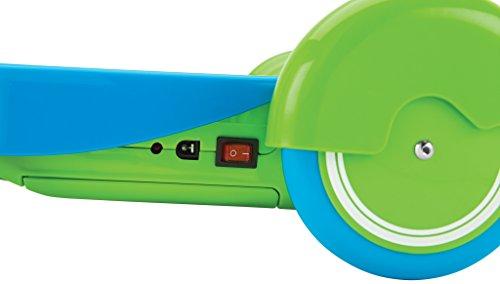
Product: Razor Jr. Lil' E Scooter
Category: Sports & Outdoors | Outdoor Recreation | Skates, Skateboards & Scooters | Scooters & Equipment | Scooters
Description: Electric fun for the little ones.
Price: $68.13
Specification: Product Dimensions:         14 x 26 x 10 inches ; 8.16 pounds    |Shipping Weight: 11.2 pounds (View shipping rates and policies)|ASIN: B01ET6JGRS|Item model number: 20159699|Batteries 1 Nonstandard Battery batteries required. (included)|    #132    in Sport Scooters